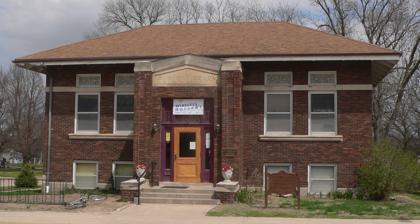
Building: Fairfield Carnegie Library
Country: United States of America
Year built: 1913
United States historic place Fairfield Carnegie Library U.S. National Register of Historic Places The library in 2013 Show map of Nebraska Show map of the United States Location 412 North D Street, Fairfield, Nebraska Coordinates 40°25′52″N 98°06′17″W / 40.43111°N 98.10472°W / 40.43111; -98.10472 ( Fairfield Carnegie Library ) Area less than one acre Built 1913 Built by T. J. Fowler Architect R. W. Grant Architectural style Prairie vernacular MPS Carnegie Libraries in Nebraska MPS NRHP reference No. 01001274 Added to NRHP November 29, 2001 The Fairfield Carnegie Library is a historic building in Fairfield, Nebraska , and a Carnegie library . It was built in 1913 by T. J. Fowler with 6,000 from the Carnegie Corporation of New York . It was designed in Prairie School style by architect R. W. Grant . It has been listed on the National Register of Historic Places since November 29, 2001. References